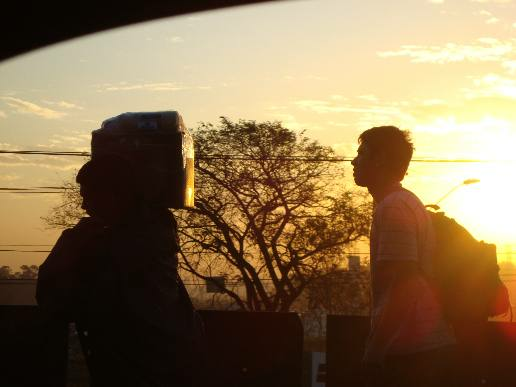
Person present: Yes